Refsum disease

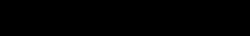
Phytanic acid

Refsum disease is an autosomal recessive neurological disease that results in the over-accumulation of phytanic acid in cells and tissues. It is one of several disorders named after Norwegian neurologist Sigvald Bernhard Refsum (1907–1991). Refsum disease typically begins to show symptoms during adolescence, although symptoms may first appear anywhere between infancy and old age. Refsum disease is definitively diagnosed by lab tests showing above average serum levels of phytanic acid, or through genetic testing.